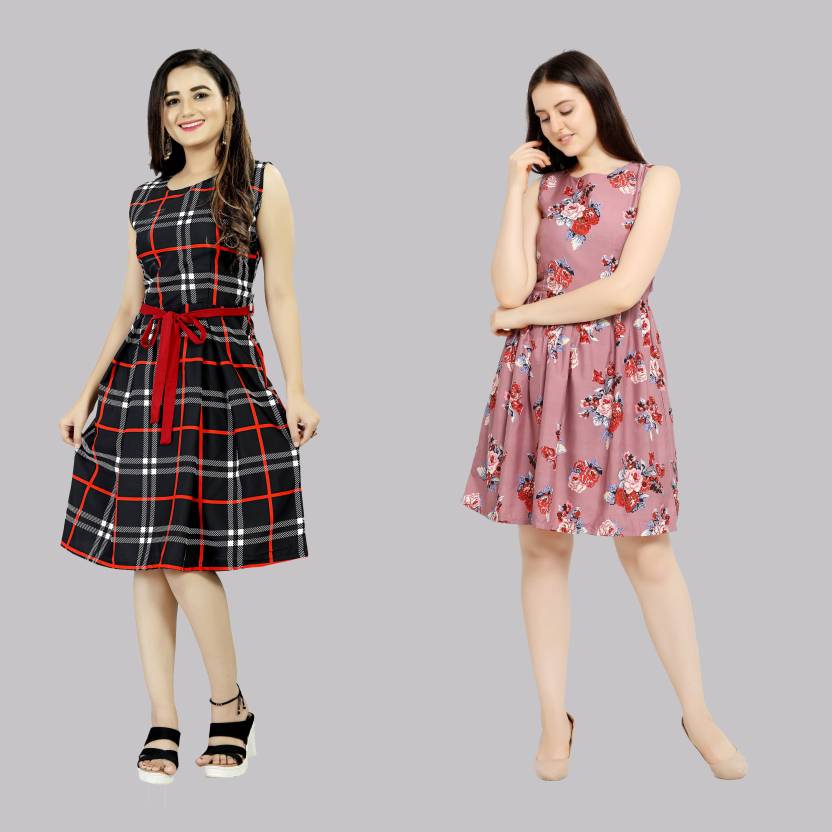
Product: Women A-line Multicolor Dress
Price: ₹459
Colors: Multicolor
Pattern: Floral Print, Colorblock
Description: This is floral printed western knee length dress which is made of fine quality crepe fabric and also it is stitched as western look. belt which is create tredy look on your outfit. floral printed western anarkali flared dress has printed and flared dress is available it can wear causual, party, function etc it is unique in pattern and sleeveless (short sleeve attached inside) is available fabric is soft so it is comfortable to all day. we have also manufacture wester wear dress dress , printed kurti , floral printed kurti , floral printed Dress , one piece dress , skater dress ,dress , combo western dress , frock dress , checked western dress , striped wetern dress , party wear dress , casual gown, party wear gown , floral printed gown , striped dress , digital kurti , striped kurti , casual kurti , daily wear kurti , regular kurties at low price so please visit our store for more collection
Other details: This is Floral printed western knee length western dress which is made of fine quality crepe fabric and also it is stitched as western look. belt which is create tredy look on your outfit. Floral printed western dress has knee length a-line and flared anarkali dress is available it can wear causual, party, function etc it is unique in pattern and sleeveless is available fabric is soft so it is comfortable to all day. we have also manufacture wester wear dress , party wear dress , one piece dress , bodycon dress , long gown , printed kurti , straight kurti, a-line dress , floral printed dress,low price dress , light weight dress , rayon kurti , straight dress , flared dress , skater dress , striped dress , weatern dress for women ,simple indo western dress , designer , stylist , long , party , wedding , short , kee length , black , blue , casual , bollywood , indian , new , fancy , winter , frock , formal , mini , midi , plus size , beautifull , new , girls dress with unique design